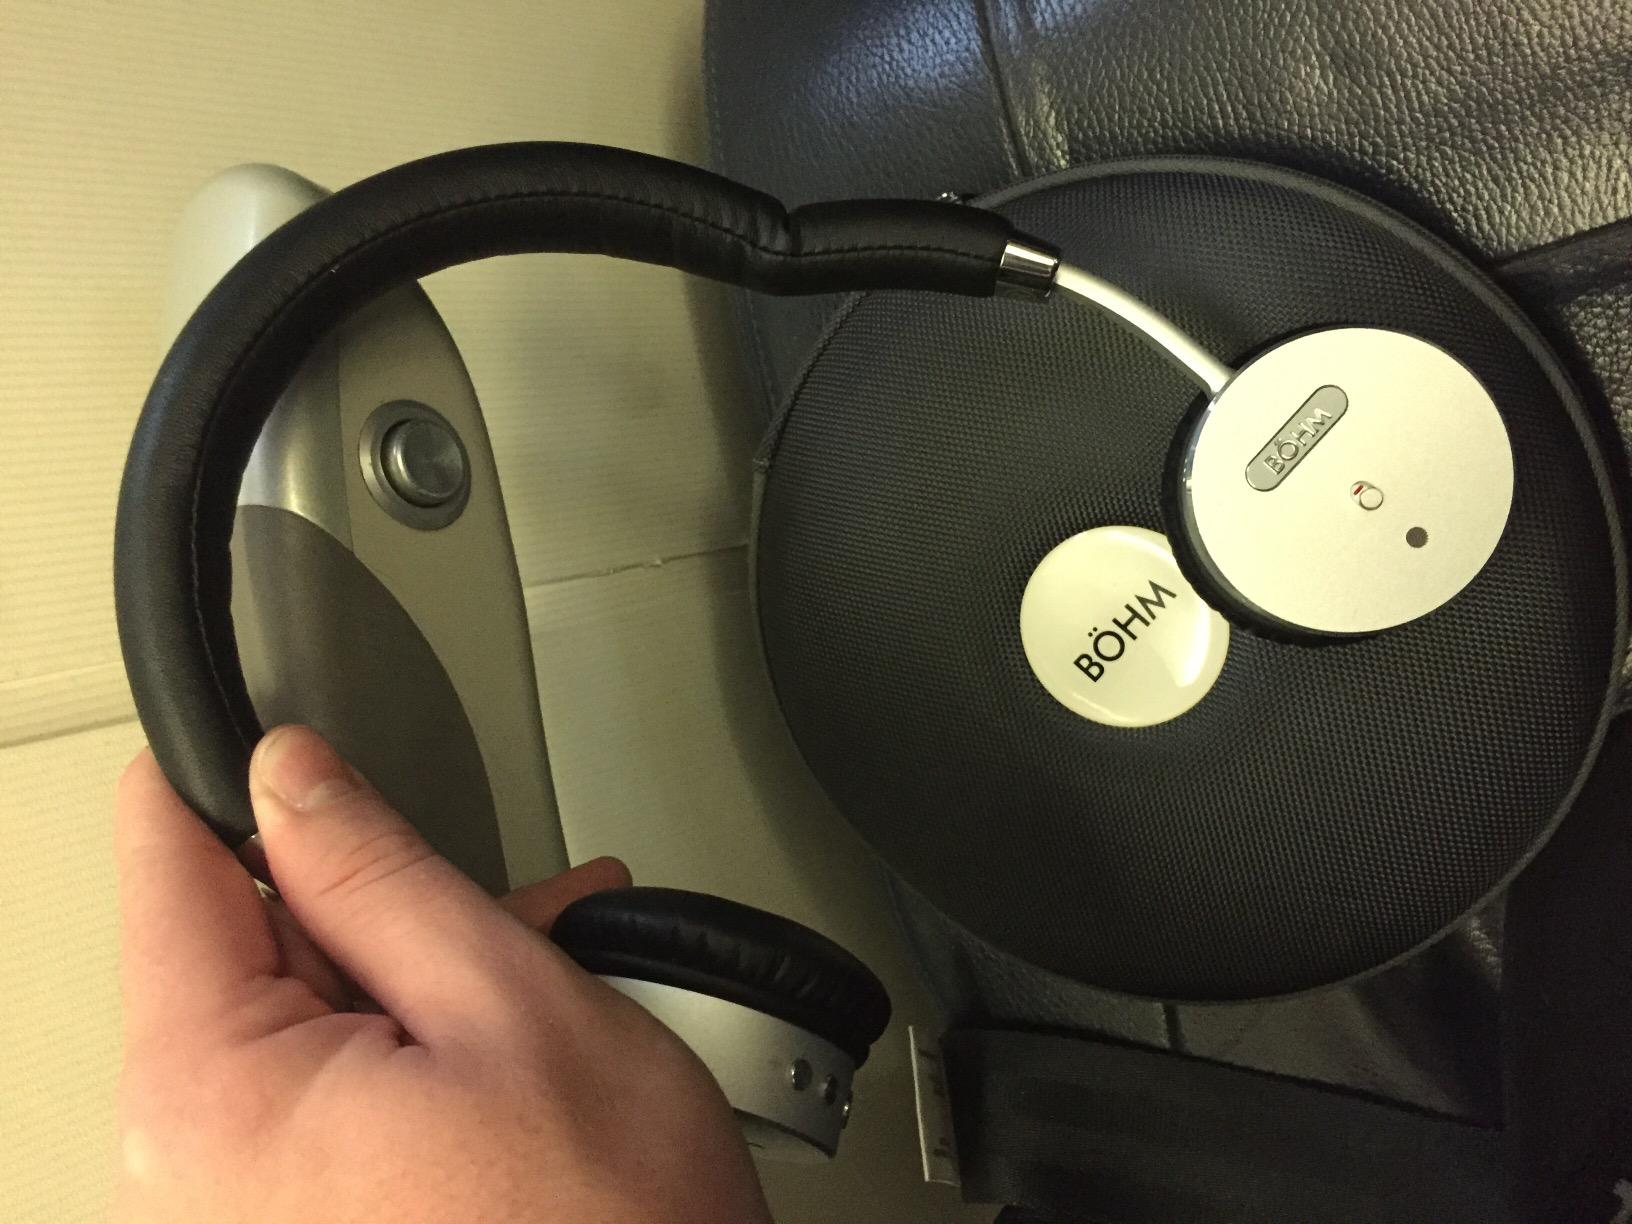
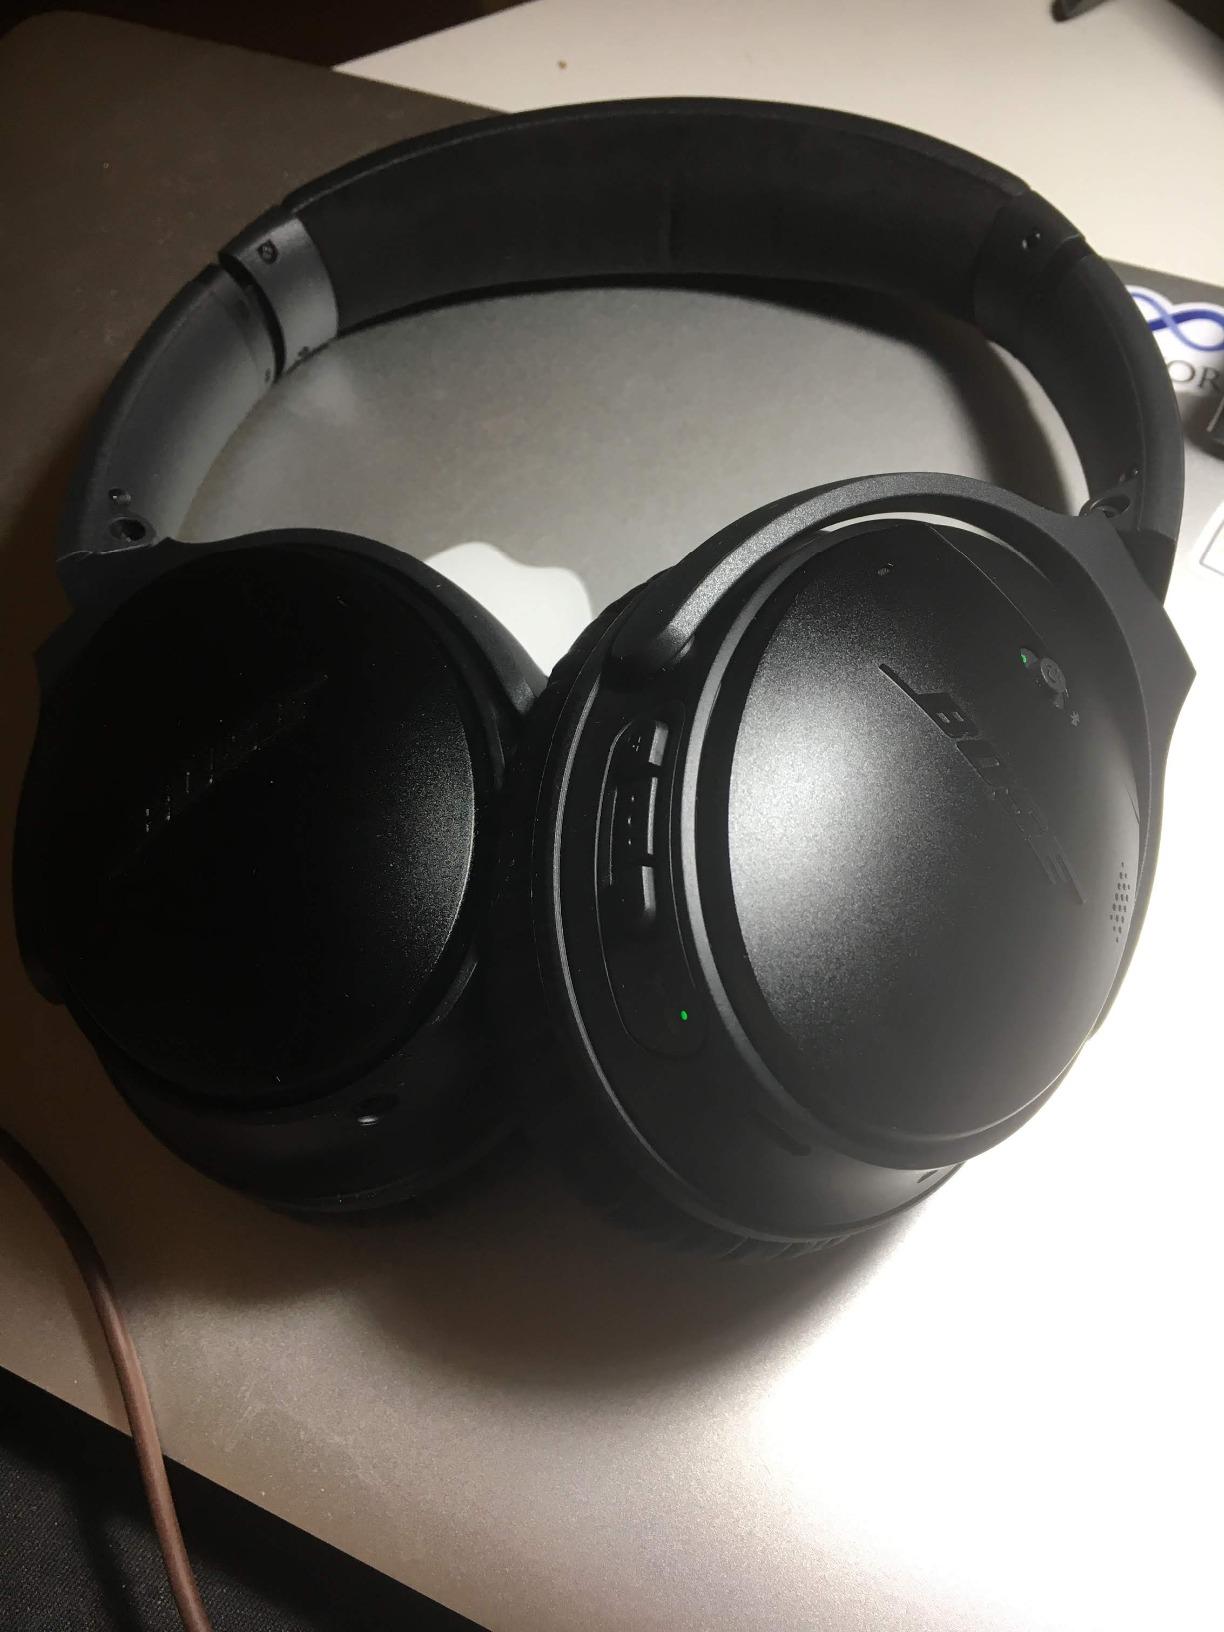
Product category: headphones
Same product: no